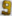
Number: 9